Healthcare in Sweden

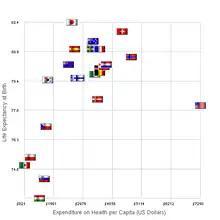
Healthcare spending vs life expectancy for some countries in 2007

The Swedish health care system is mainly government-funded, universal for all citizens and decentralized, although private health care also exists. The health care system in Sweden is financed primarily through taxes levied by county councils and municipalities. A total of 21 councils are in charge with primary and hospital care within the country.